Road signs in Croatia

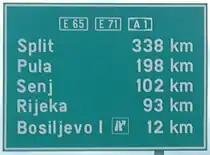
A Croatian route confirmation sign

Road signs in Croatia are regulated in the "Ordinance on traffic signs, signaling and equipment on roads". The shape and design of the road signs largely follow the road signs used in most European countries.